Underground (1995 film)

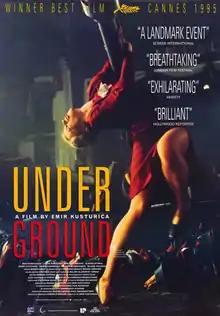
Theatrical release poster

Underground, is a 1995 epic satirical absurdist dark comedy war film directed by Emir Kusturica, with a screenplay co-written with Dušan Kovačević. It is also known by the subtitle Once Upon a Time There Was One Country, the title of the five-hour miniseries (the long cut) shown on Serbian RTS television.